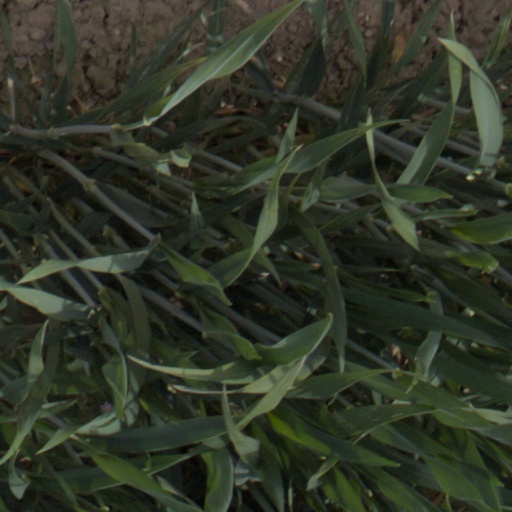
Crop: wheat